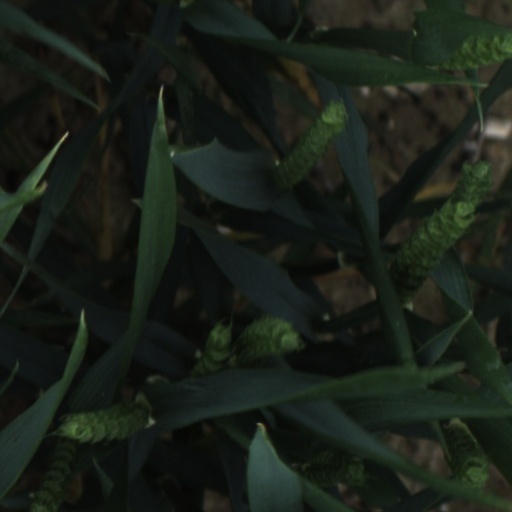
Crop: wheat